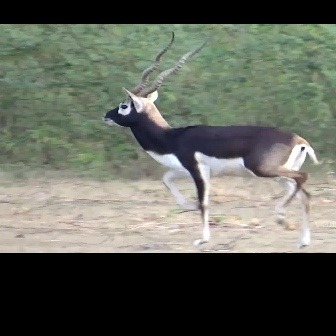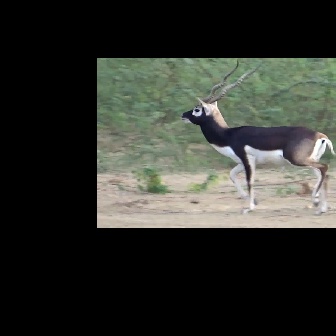
  Please identify the target specified by the bounding box [102,31,321,250] in the first image and locate it in the second image. Return the coordinates in [x_min,y_min,x_max,y_max] format.
Answer: [179,60,335,216]